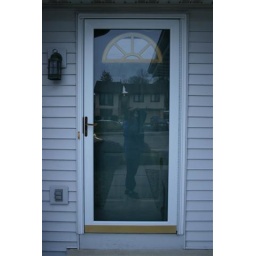
My front door. That white mark in middle of door is actually snow on the house across the street.